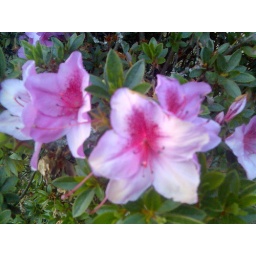
Only seen these flowers in mobile photos or Microsoft windows pictures